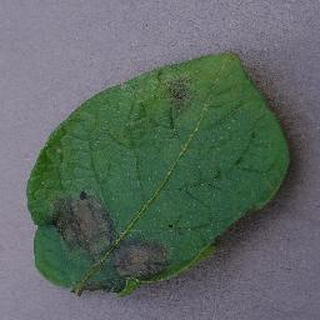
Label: potato_late_blight